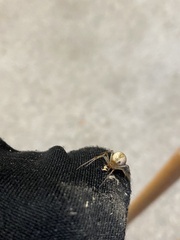
Species: Parasteatoda_tepidariorum